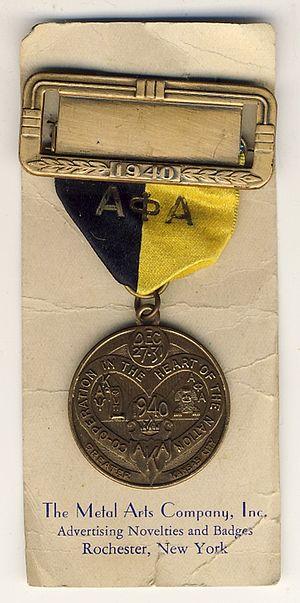
Alpha Phi Alpha est, aux États-Unis, la première fraternité interuniversitaire à avoir été créée par des Afro-Américains. Fondée le 4 décembre 1906 sur le campus de l'université Cornell à Ithaca, dans l'État de New York, l'organisation utilise pour se représenter des symboles et des icônes empruntés à l'Égypte antique. La fraternité, qui s'est ouverte à toutes personnes masculines en 1945, a rassemblé depuis ses débuts plus de 175 000 membres. Ses archives sont conservées au Centre de recherche Moorland-Spingarn, un centre de recherche consacré à l'histoire et à la culture des communautés d'origine africaine.